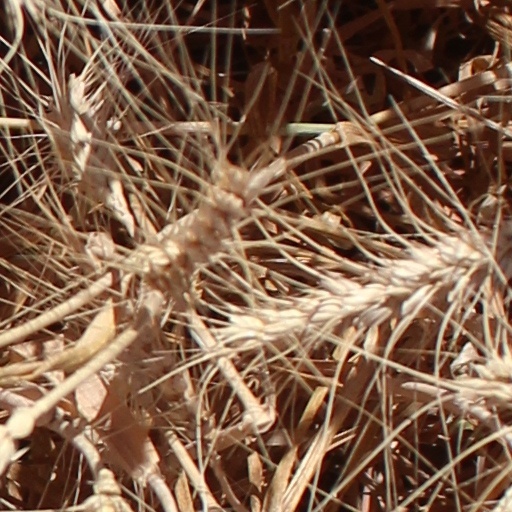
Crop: wheat